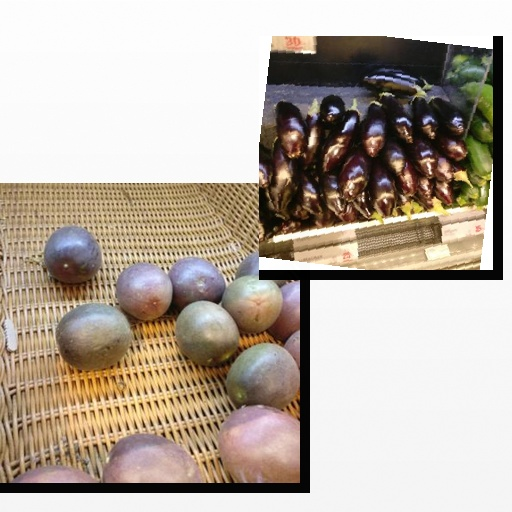
Food items: eggplant, passion_fruit